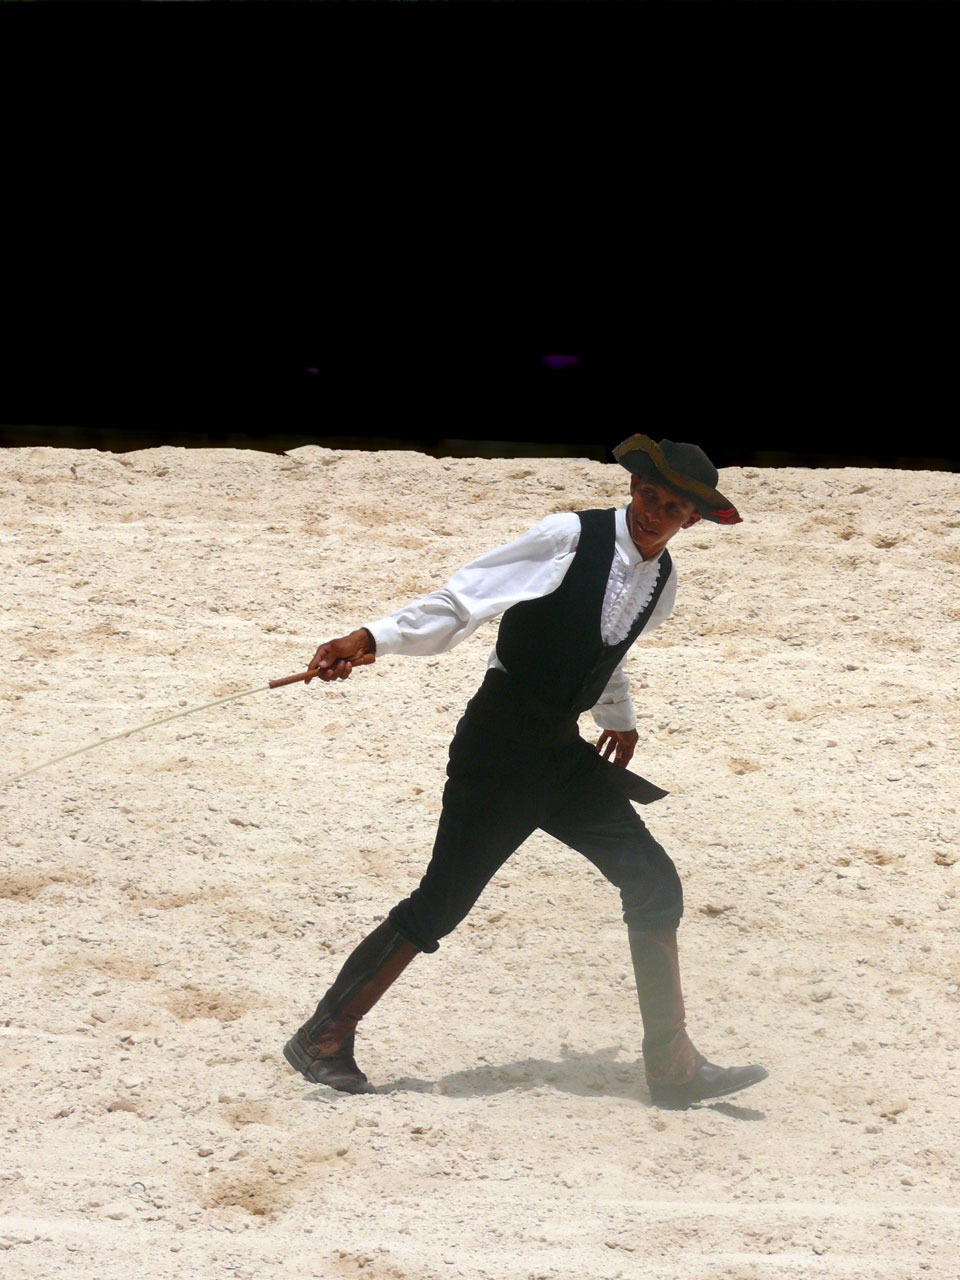
man, country, summer, show, horse, holiday, sports, dominican, republic, exotic